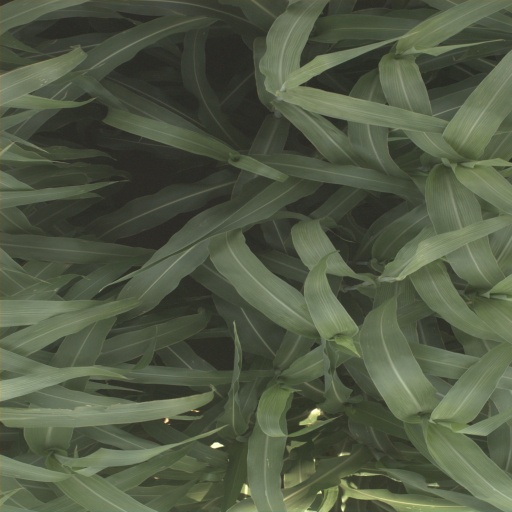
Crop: sorghum